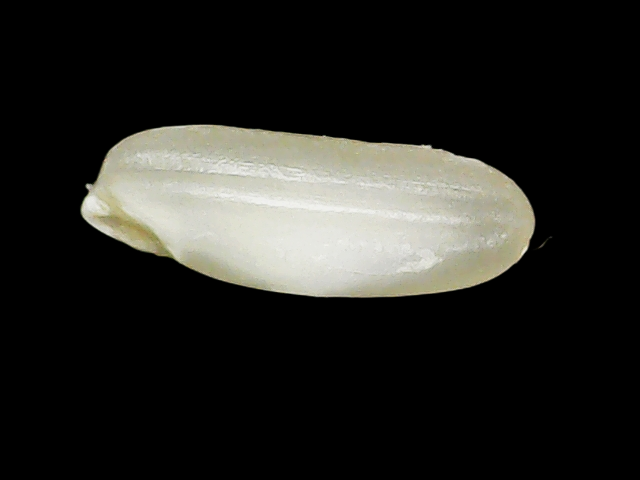
Rice variety: Binadhan24